Paul J. Selva

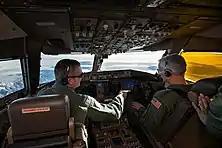
Vice Chairman of the Joint Chiefs of Staff Selva piloting a Boeing KC-46A Pegasus on 31 January 2019

As USTRANSCOM Commander Selva also oversaw all cargo, troops and supply movement in the entire United States military. During his tenure, Selva also spent a lot of time hauling troops and equipment from United States to major United States overseas bases such as in Afghanistan, Qatar and Japan.